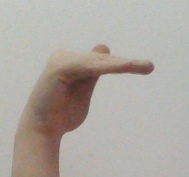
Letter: khaa